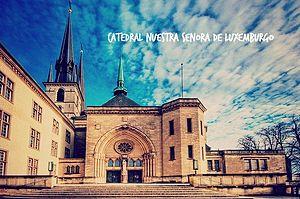
Cathédrale Notre-Dame de Luxembourg